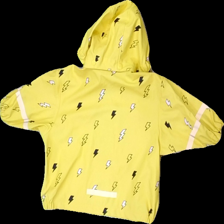
View: back
Type: Outerwear
Category: Children
Brand: Lindex
Colors: Yellow, Black, White
Material: 100% polyester
Pattern: Other
Cut: Regular
Size: 80
Season: All
Price range: 50-100
Recommended usage: Reuse